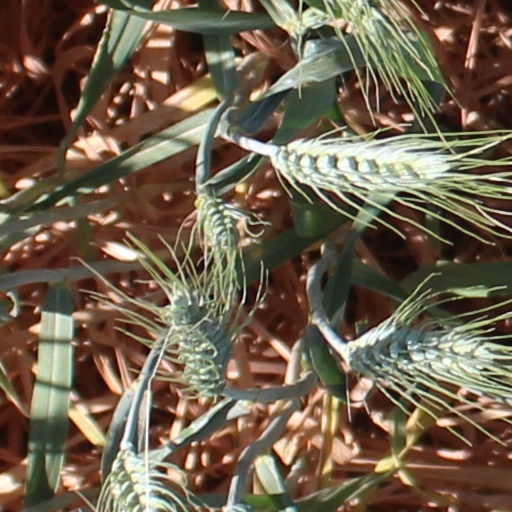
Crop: wheat